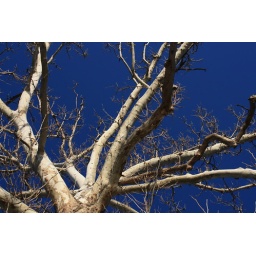
Vivid early morning sky and bright light on a birch tree in Forest Park